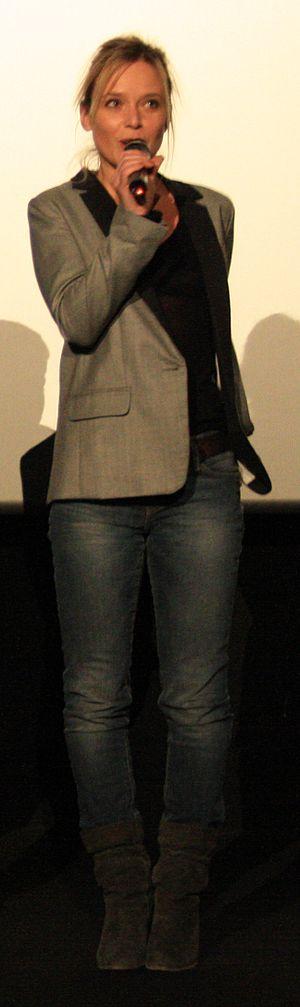
Marie Guillard à l'avant première du film L'Assaut avec l'équipe du film au cinéma UGC Ciné Cité SQY Ouest à Montigny-le-Bretonneux en France